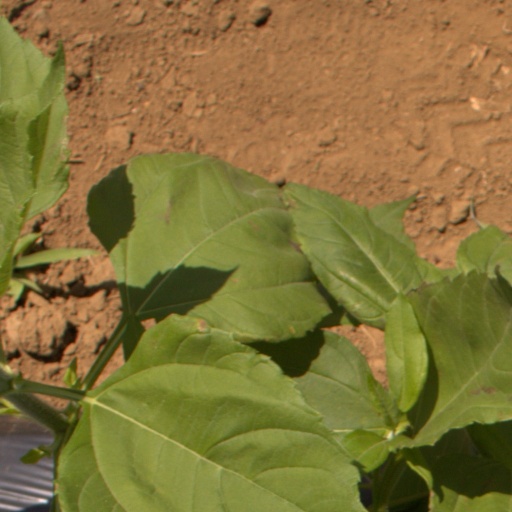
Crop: Jerusalem artichoke